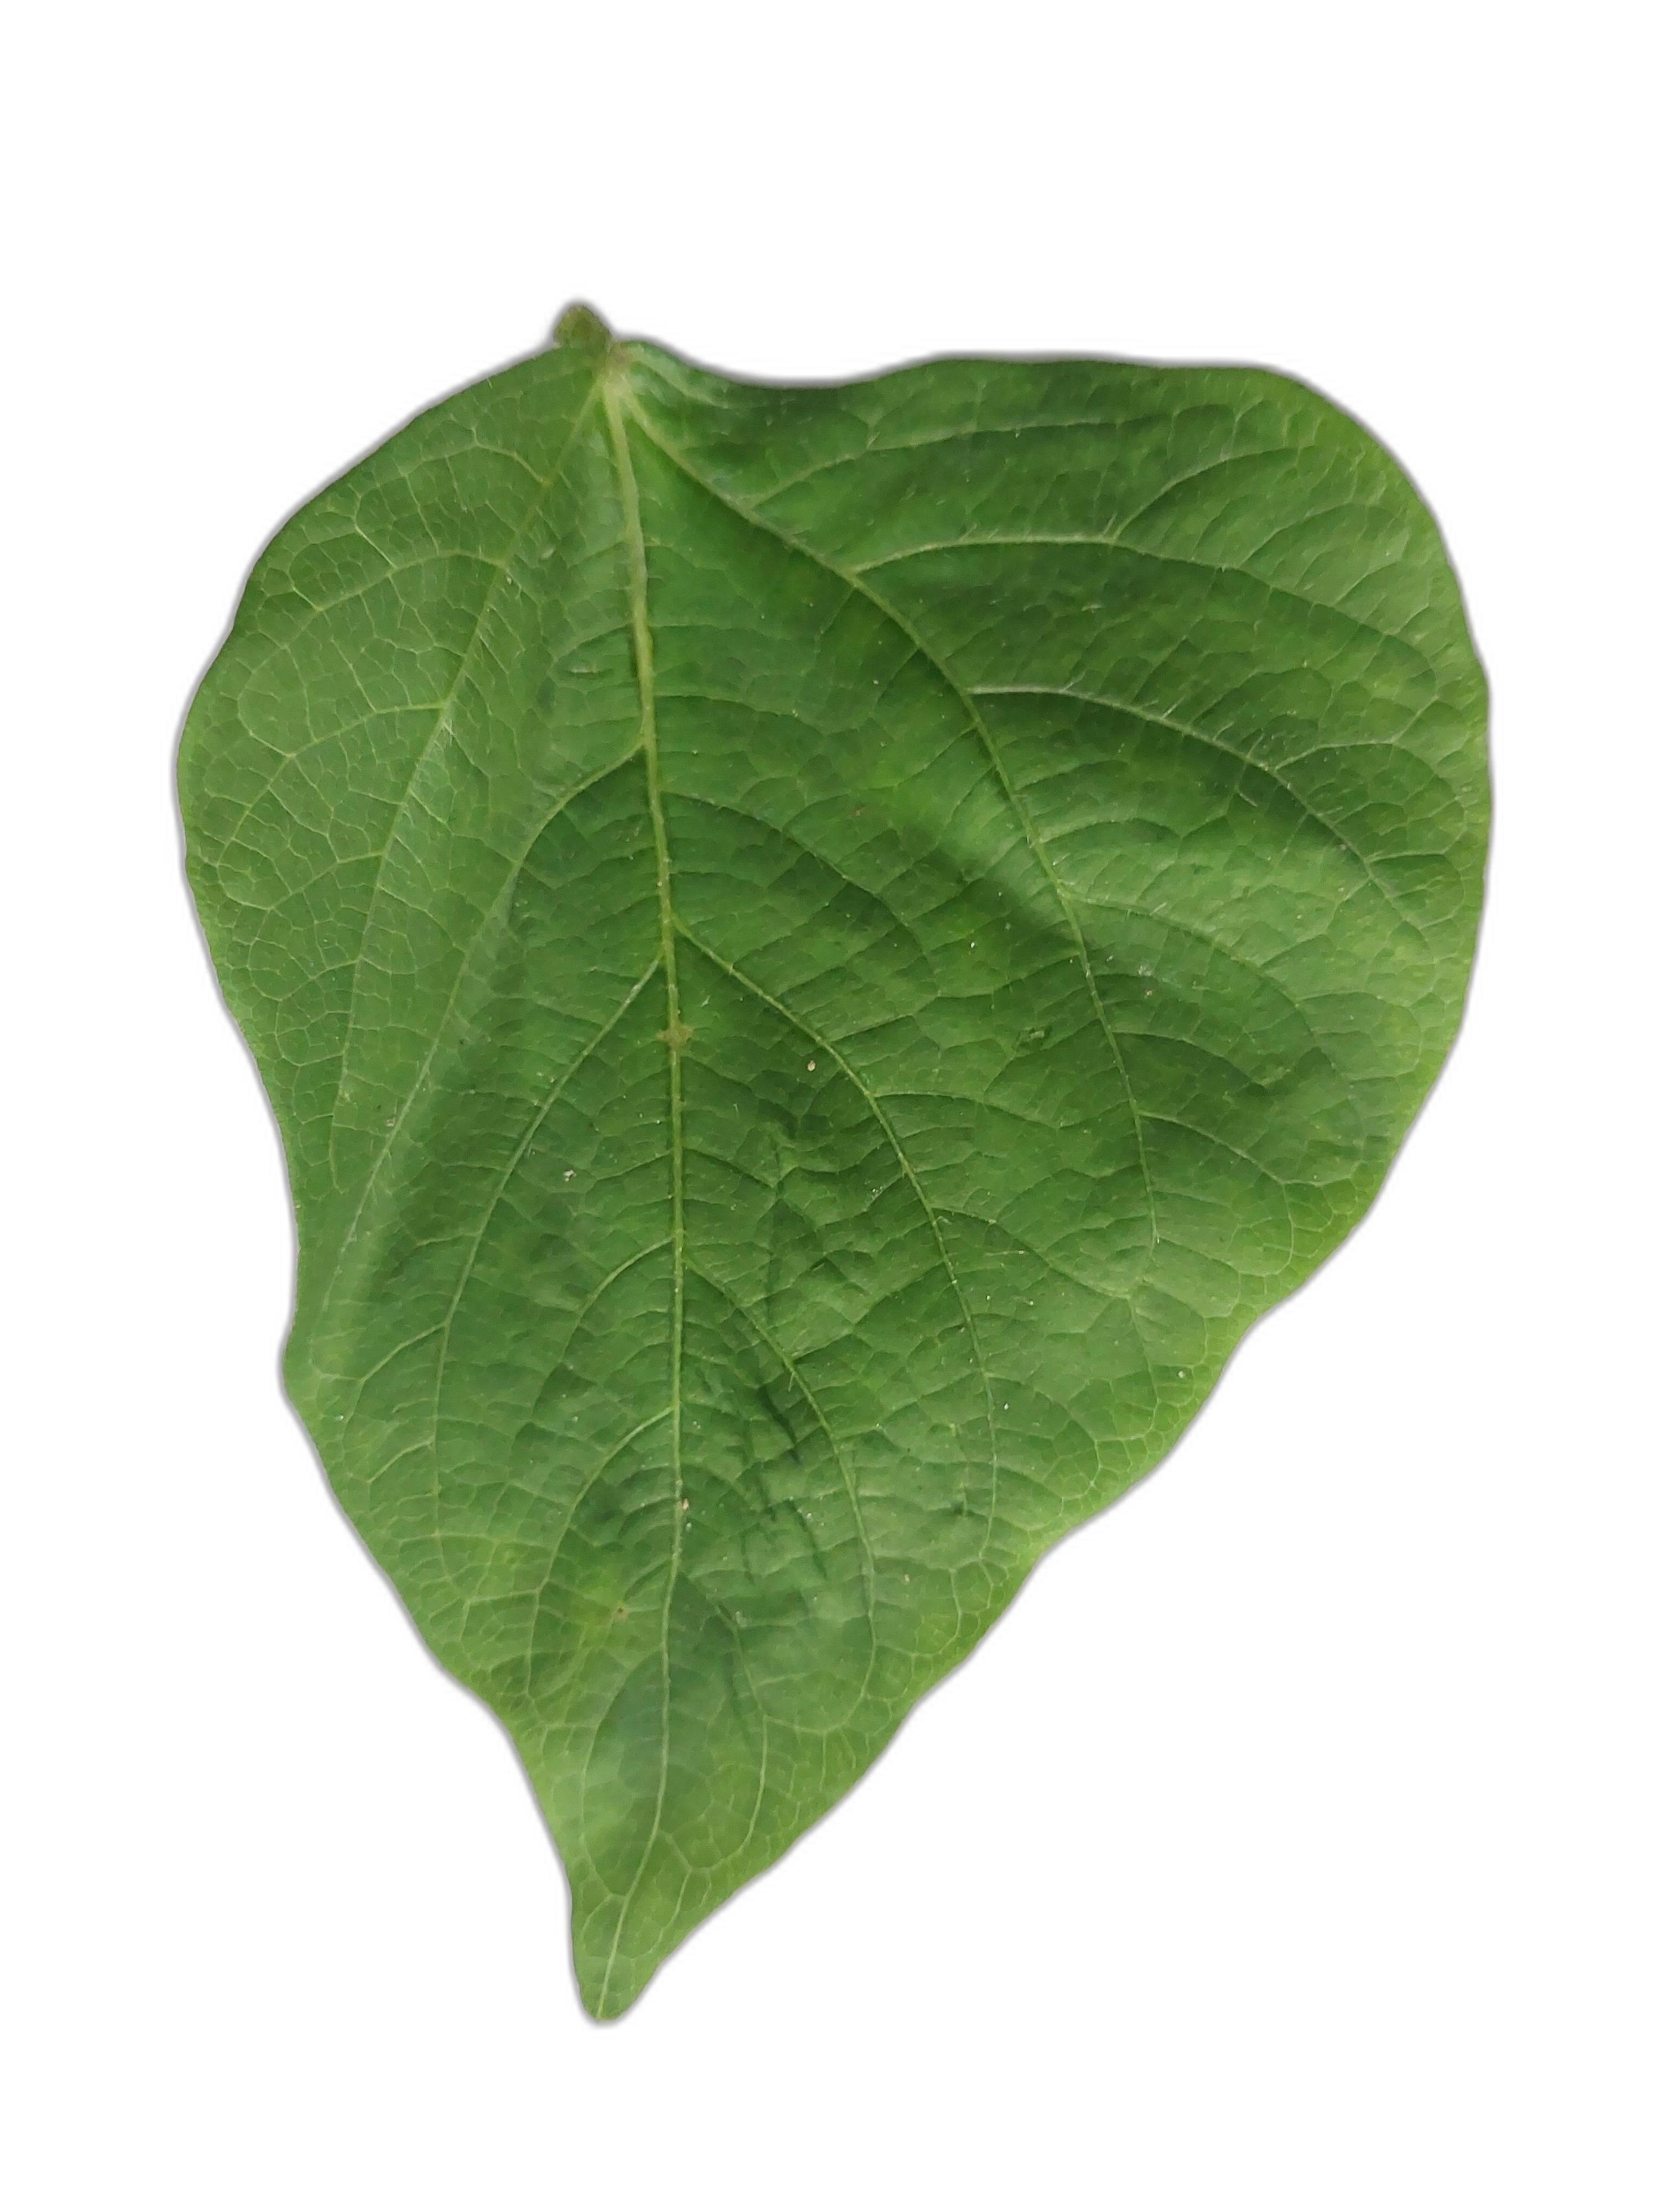
Label: Healthy